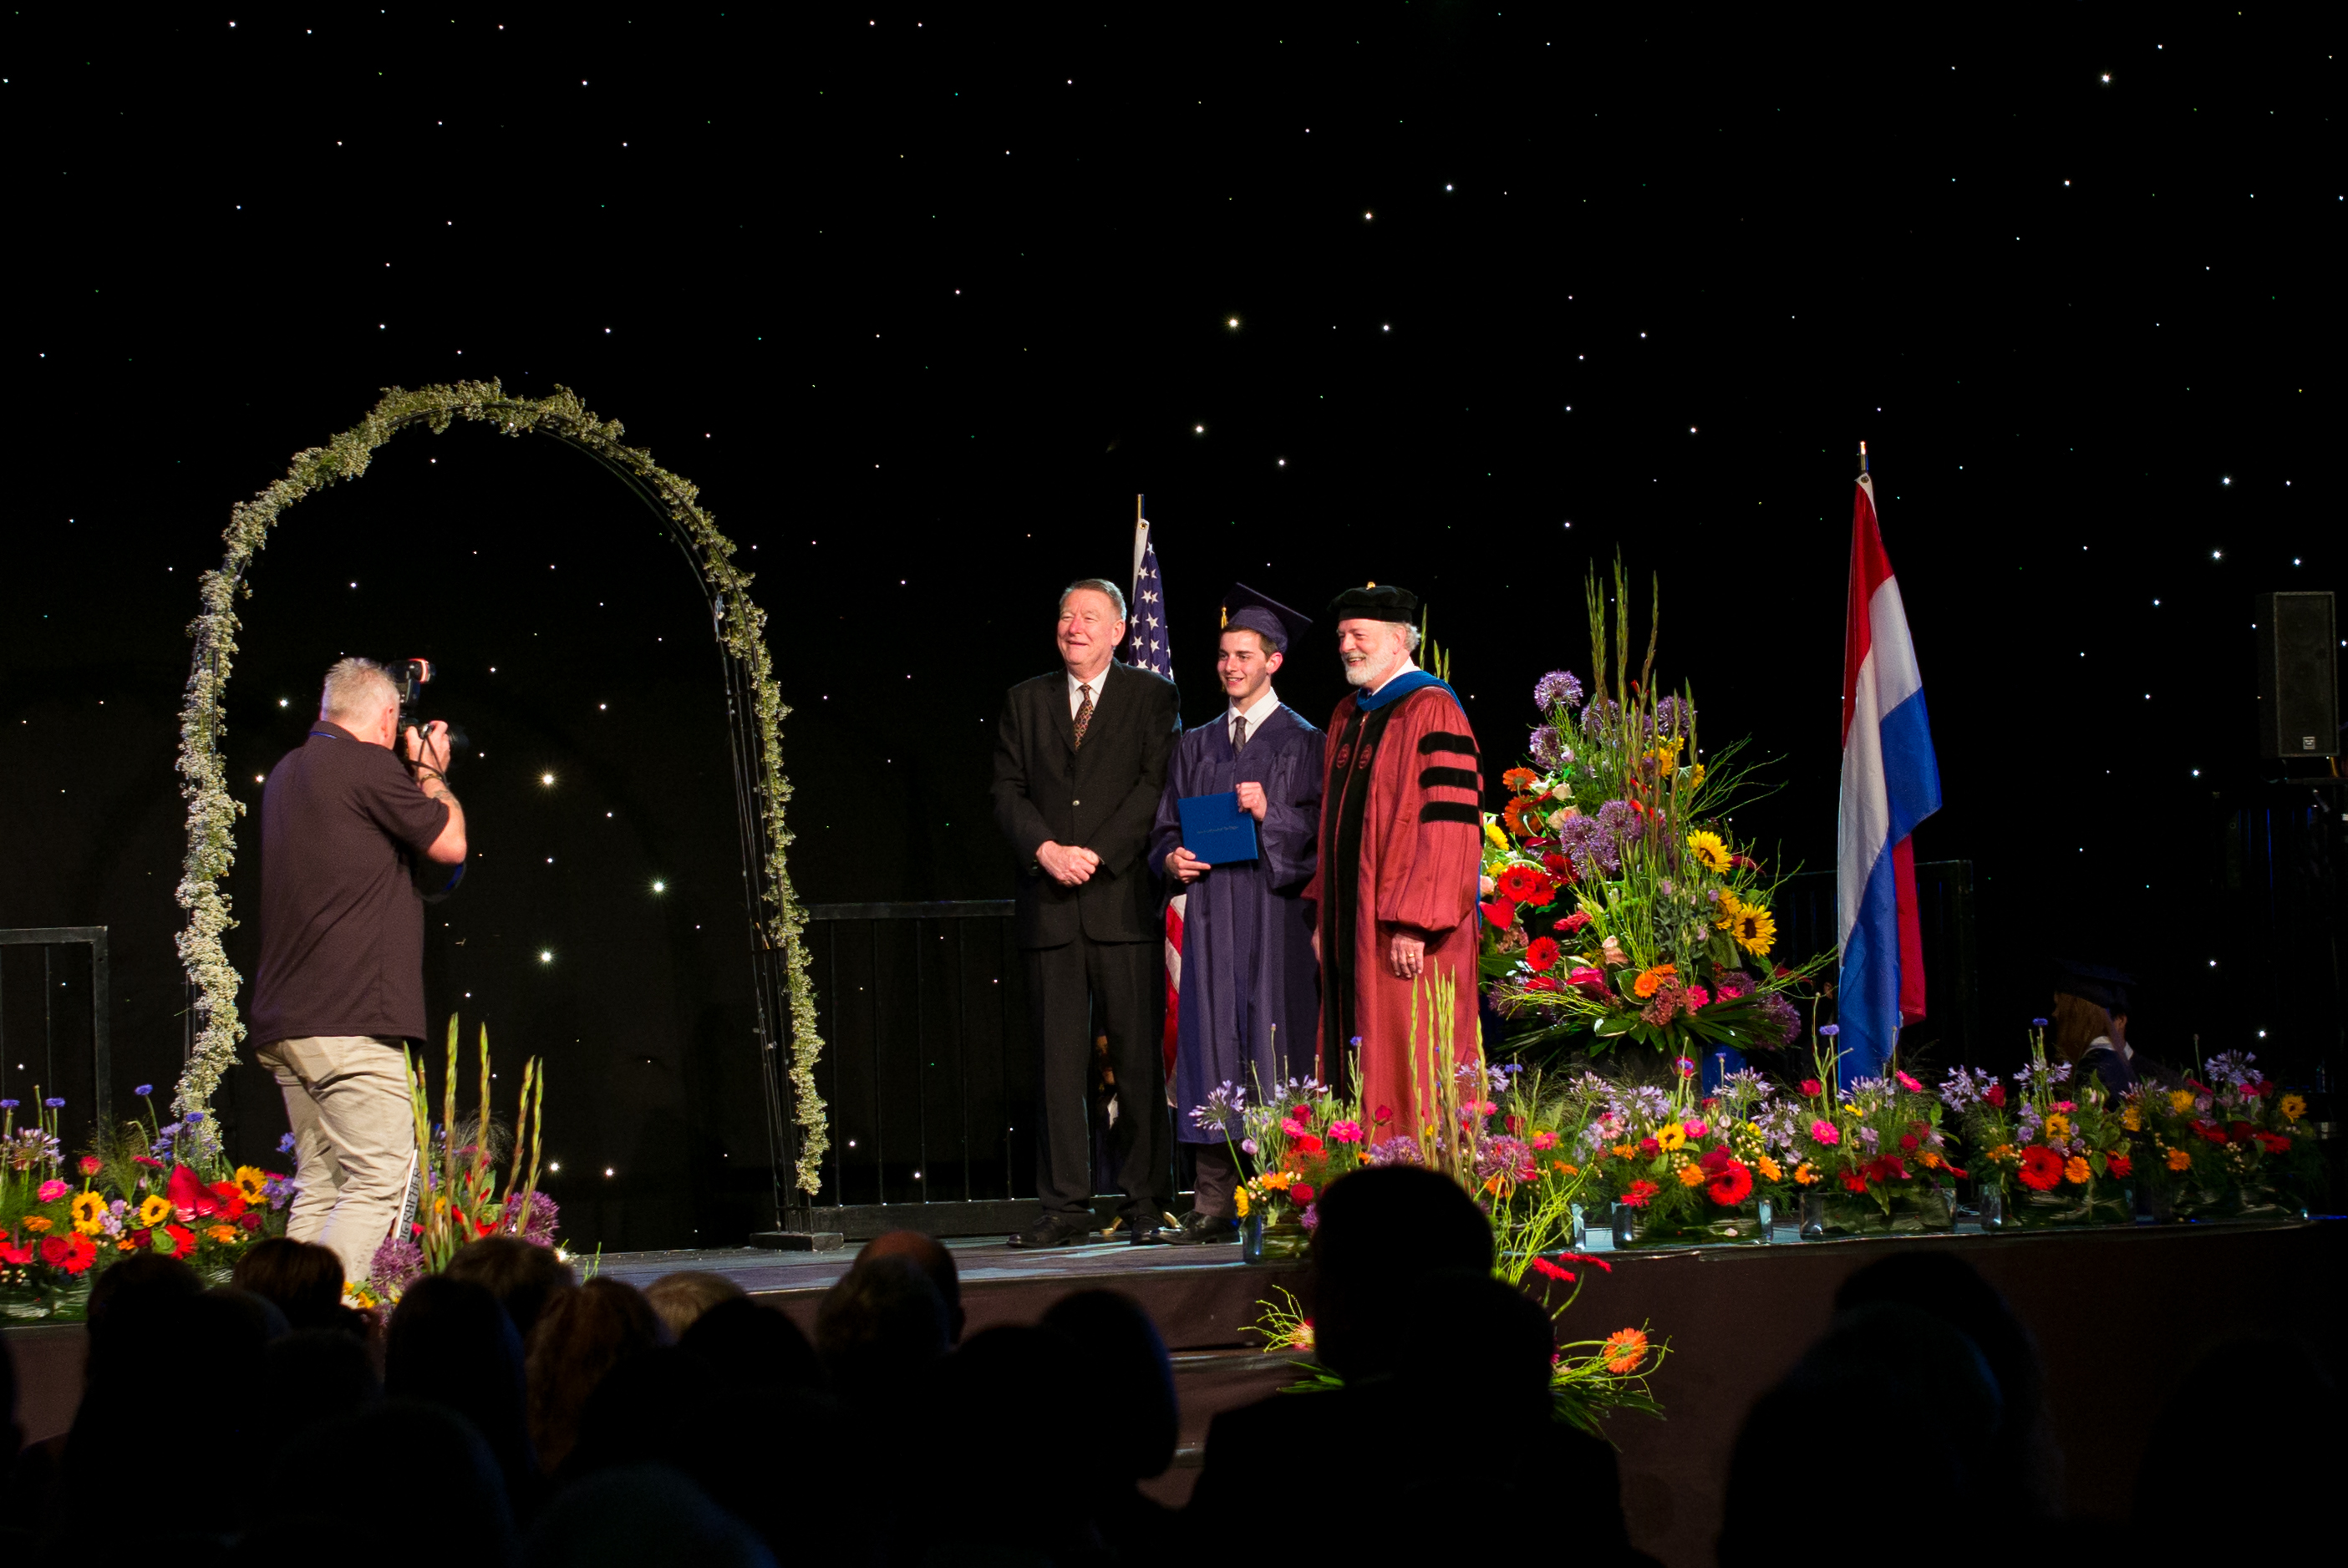
night, audience, europe, high, ash, christmas, performance art, holland, festival, hague, netherlands, international, stage, m, american, students, performance, cap, 50, school, senior, event, leica, 240, summilux, wassenaar, graduation, gown, performing arts, musical theatre